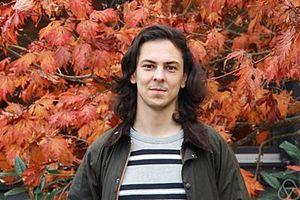
Maksym Radziwill est un mathématicien russo-canadien qui travaille dans le domaine de la théorie analytique des nombres.